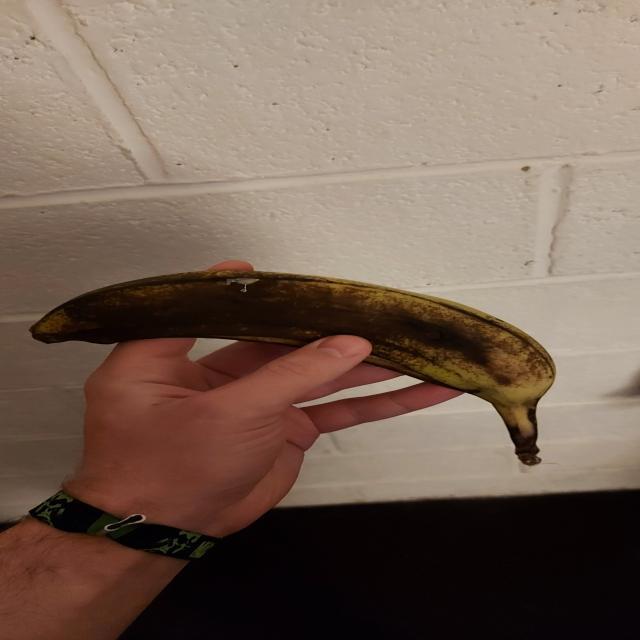
Label: bananas